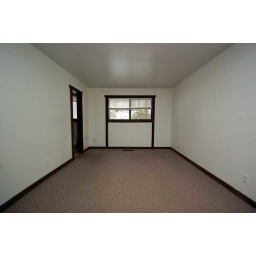
master bedroom, pocket door to the full bath in the far left corner